Poles in Romania

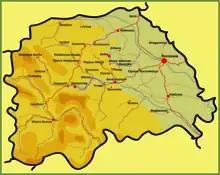
Map of Suceava County, southern Bukovina (in Polish)

Following the restoration of independent Poland, since 1919, many Poles left Bukovina for Poland. Four Polish newspapers were issued in Romania in the interbellum ("Gazeta Polska", "Głos Ludu", "Głos Prawdy", "Kurier Polski w Rumunii"). The largest urban concentrations of Poles in Romania were Cernăuți (with 8,986 people), Bucharest (1,650), Chișinău (1,436), Sadagura (1,333), Storojineț (1,017) and Bălți (981), according to the 1930 Romanian census. The Polonia Cernăuți Polish football club was active in Cernăuți, and was one of the top teams in the region of Bukovina, winning several regional championships and reaching the quarterfinals of the national Romanian championships three times.